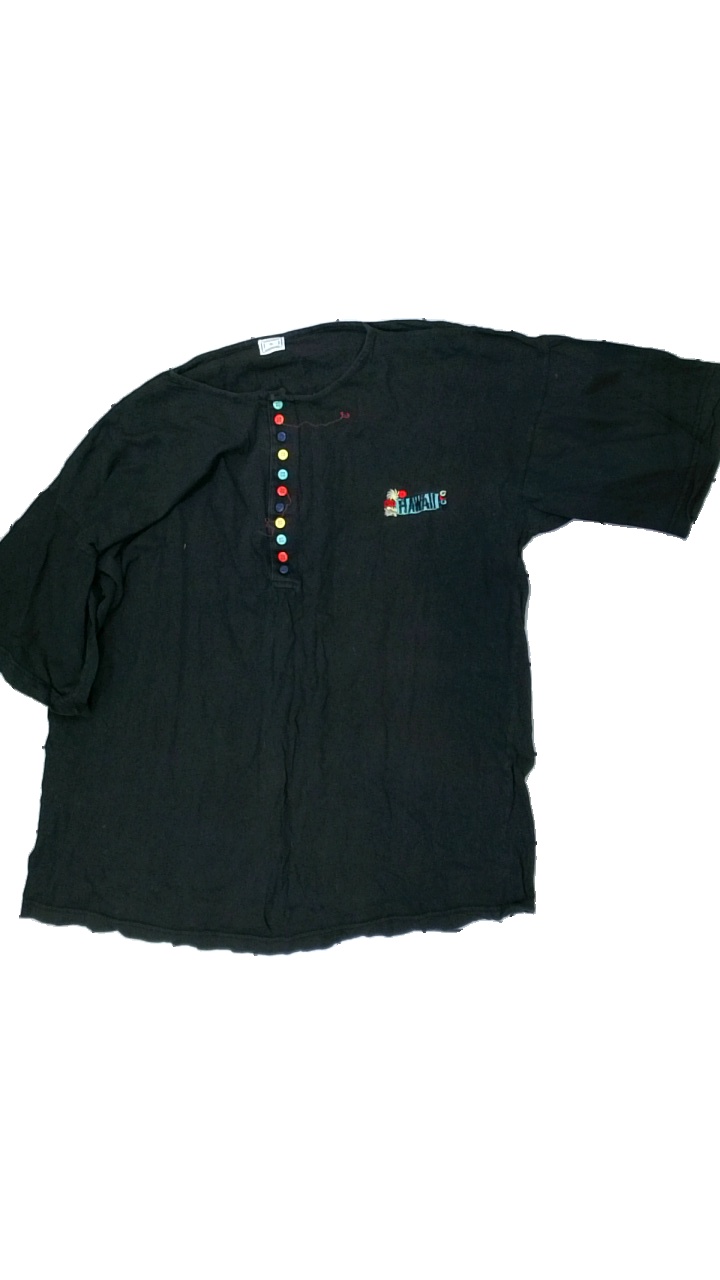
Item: T-shirt (Unisex)
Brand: Missing
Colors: Black
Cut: Regular, C-collar
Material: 100% cotton
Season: All
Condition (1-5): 2
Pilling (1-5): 2
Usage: Remake
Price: <50